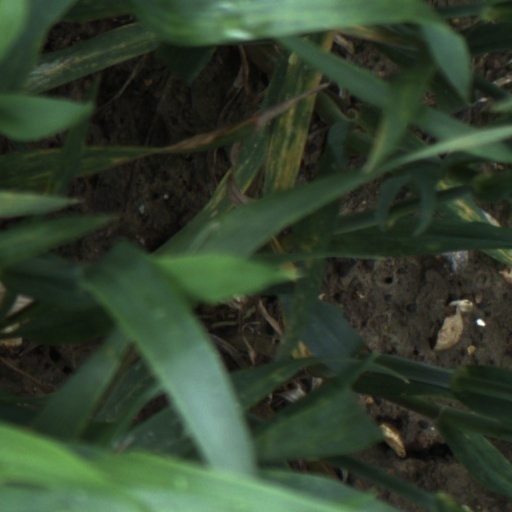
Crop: wheat